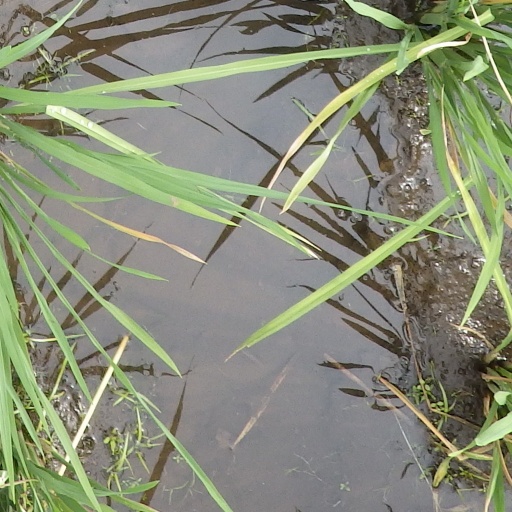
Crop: rice